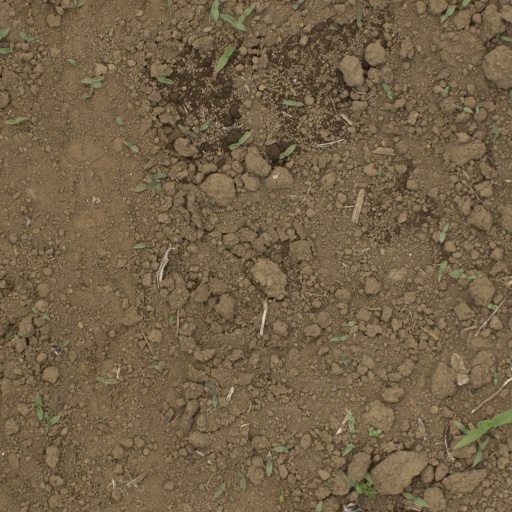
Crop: Jerusalem artichoke